Şalvar Davası

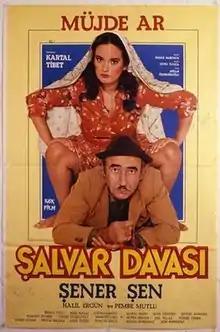

Şalvar Davası (English: The Case of the Baggy Pants) is a 1983 Turkish film directed by Kartal Tibet and starring Müjde Ar and Şener Şen. The film, a loose adaptation of the ancient Greek play "Lysistrata" by Aristophanes, was the first starring role for Şen.